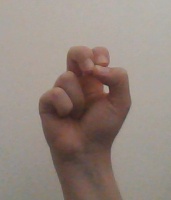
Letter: gaaf